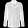
Label: Coat